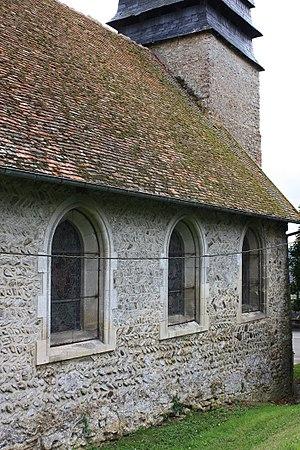
Mesnil-Mauger - Eglise Notre-Dame, vue du Nord-Est
Mesnil-Mauger est une commune française située dans le département de la Seine-Maritime en région Normandie.